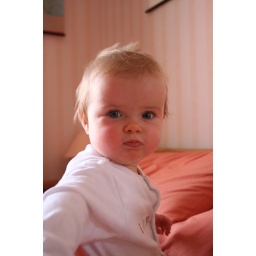
This little shoot was taken early one morning, nice light in the bedroom at Susie's mum's house